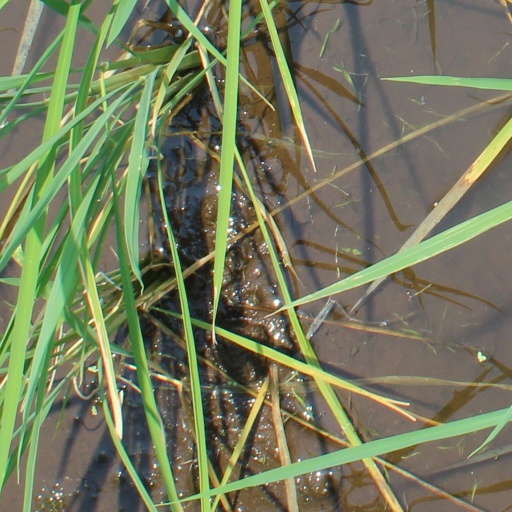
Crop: rice